Answer in natural language. Which object is closer to CoffeeMachine (highlighted by a red box), black glossy countertop (highlighted by a blue box) or Doorway (highlighted by a green box)? Choose between the following options: Doorway (highlighted by a green box) or black glossy countertop (highlighted by a blue box)
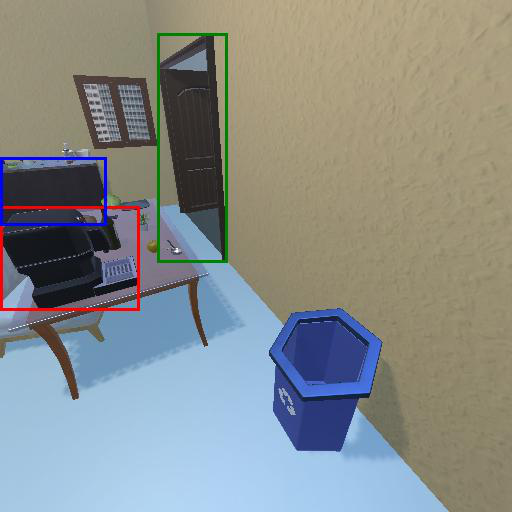
<answer>Doorway (highlighted by a green box)</answer>